Zanzibar

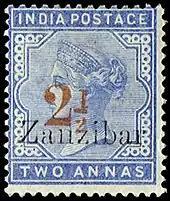
The post office in Zanzibar was initially managed by the postal service of British India.

Until around 1890, the sultans of Zanzibar controlled a substantial portion of the Swahili coast known as Zanj, which included Mombasa and Dar es Salaam. Beginning in 1886, Great Britain and Germany agreed to allocate parts of the Zanzibar sultanate for their own empires. In October 1886, a British-German border commission established the Zanj as a strip along most of the African Great Lakes region's coast, an area stretching from Cape Delgado (now in Mozambique) to Kipini (now in Kenya), including Mombasa and Dar es Salaam. Over the next few years most all of the mainland territory was incorporated into German East Africa.